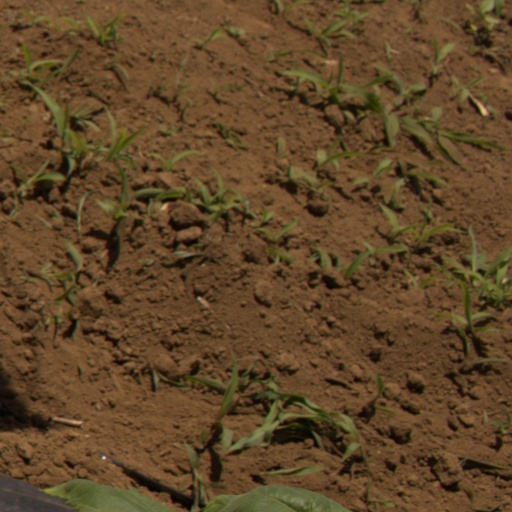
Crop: Jerusalem artichoke